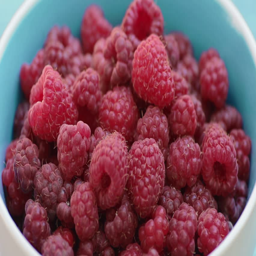
raspberries in the bowl rotating against the blue background